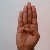
The image shows a hand gesture representing the letter 'B' in Indian Sign Language.